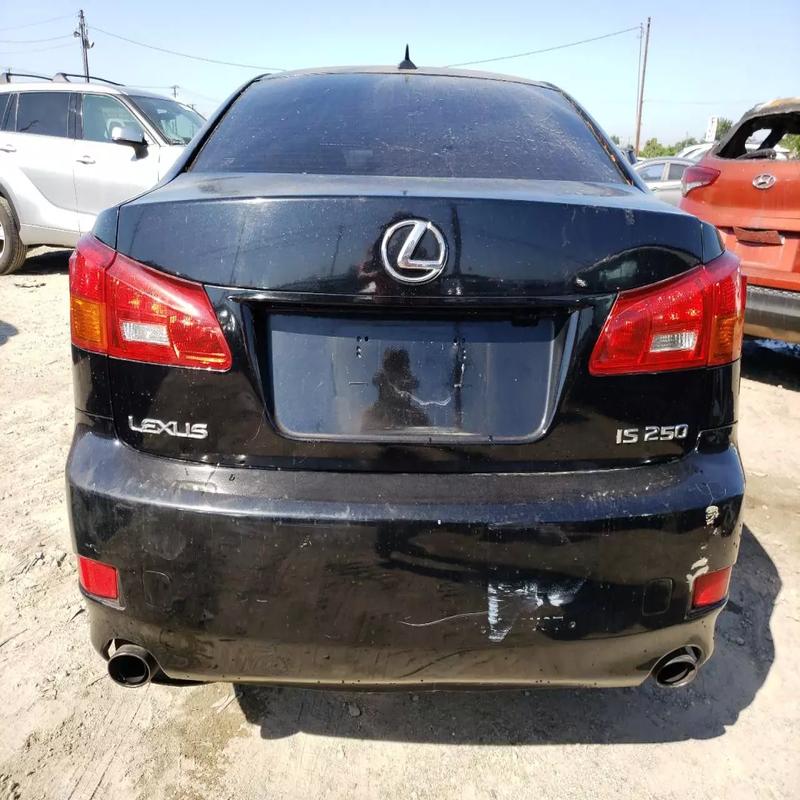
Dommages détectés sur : pare-choc arrière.
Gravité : mineur